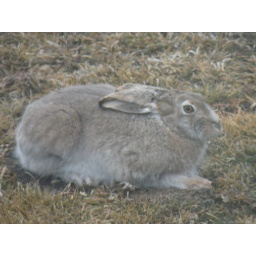
despite living in town -- we have a rabbit problem ---he's eating my newly planted fruit trees.